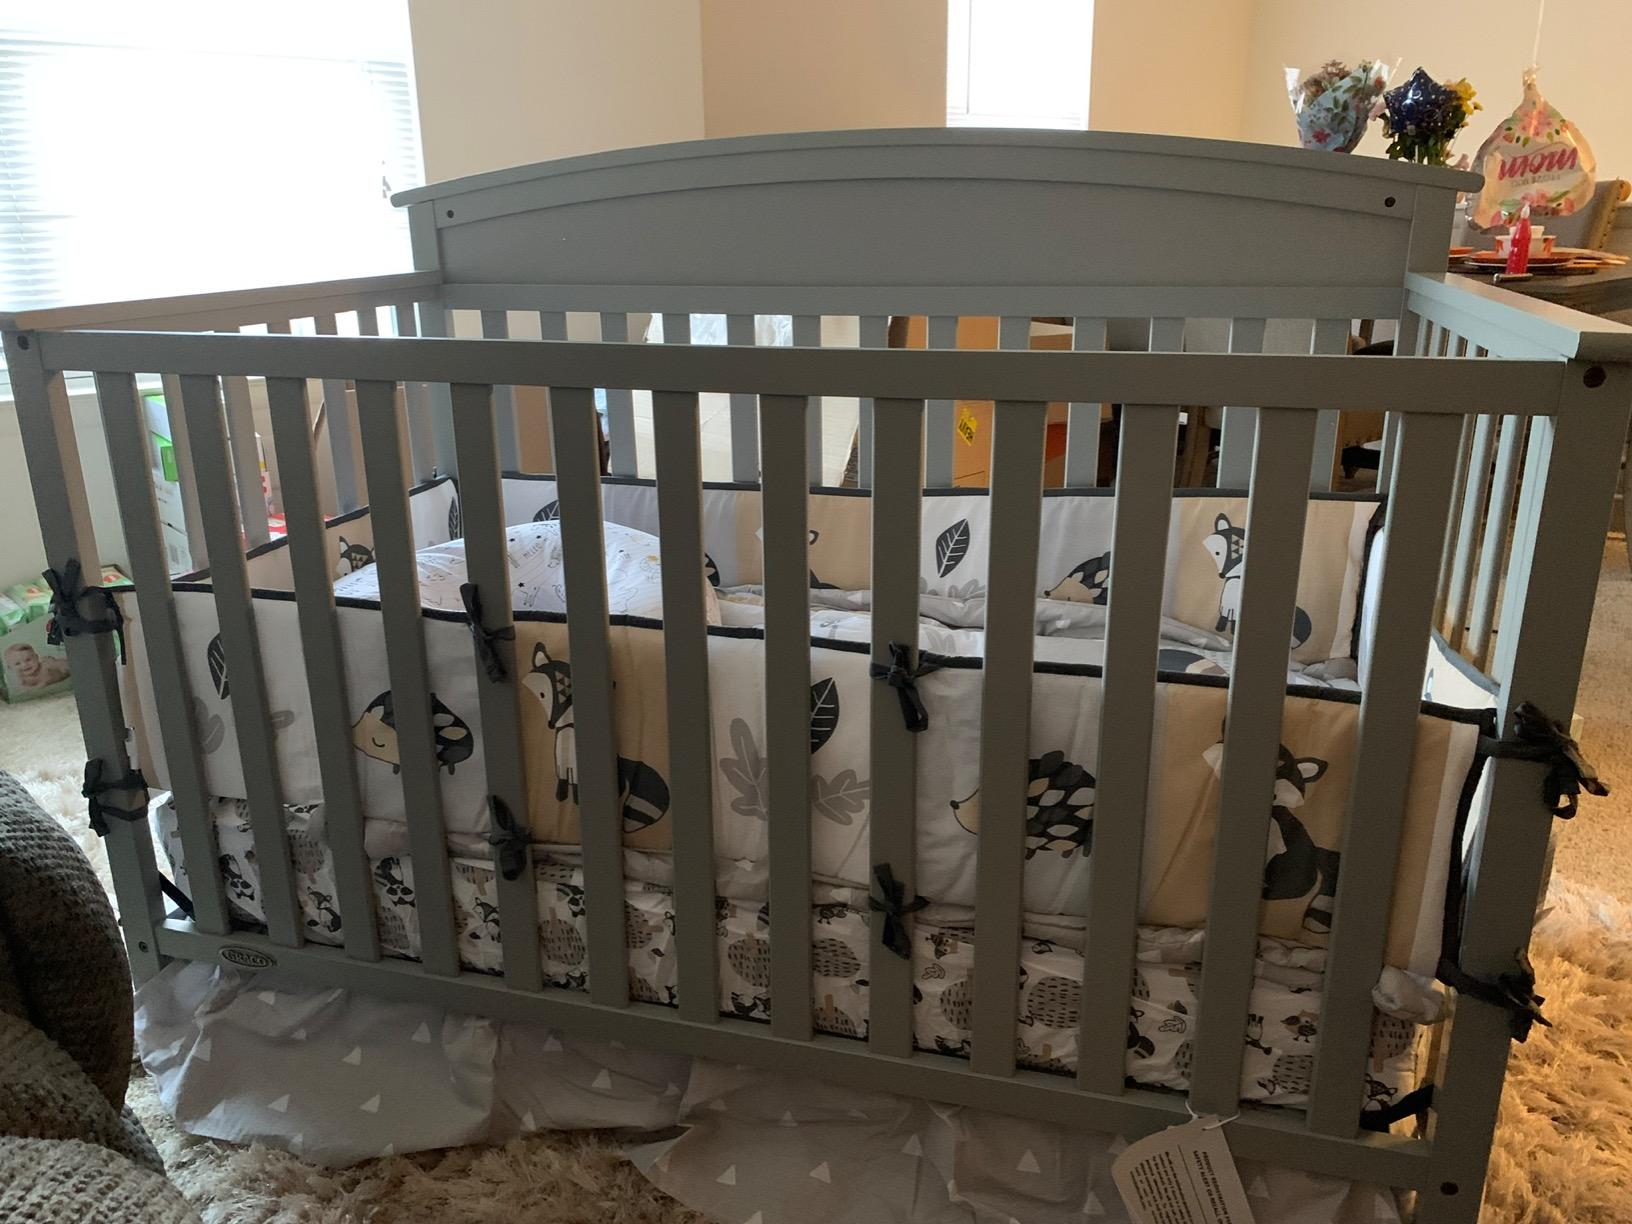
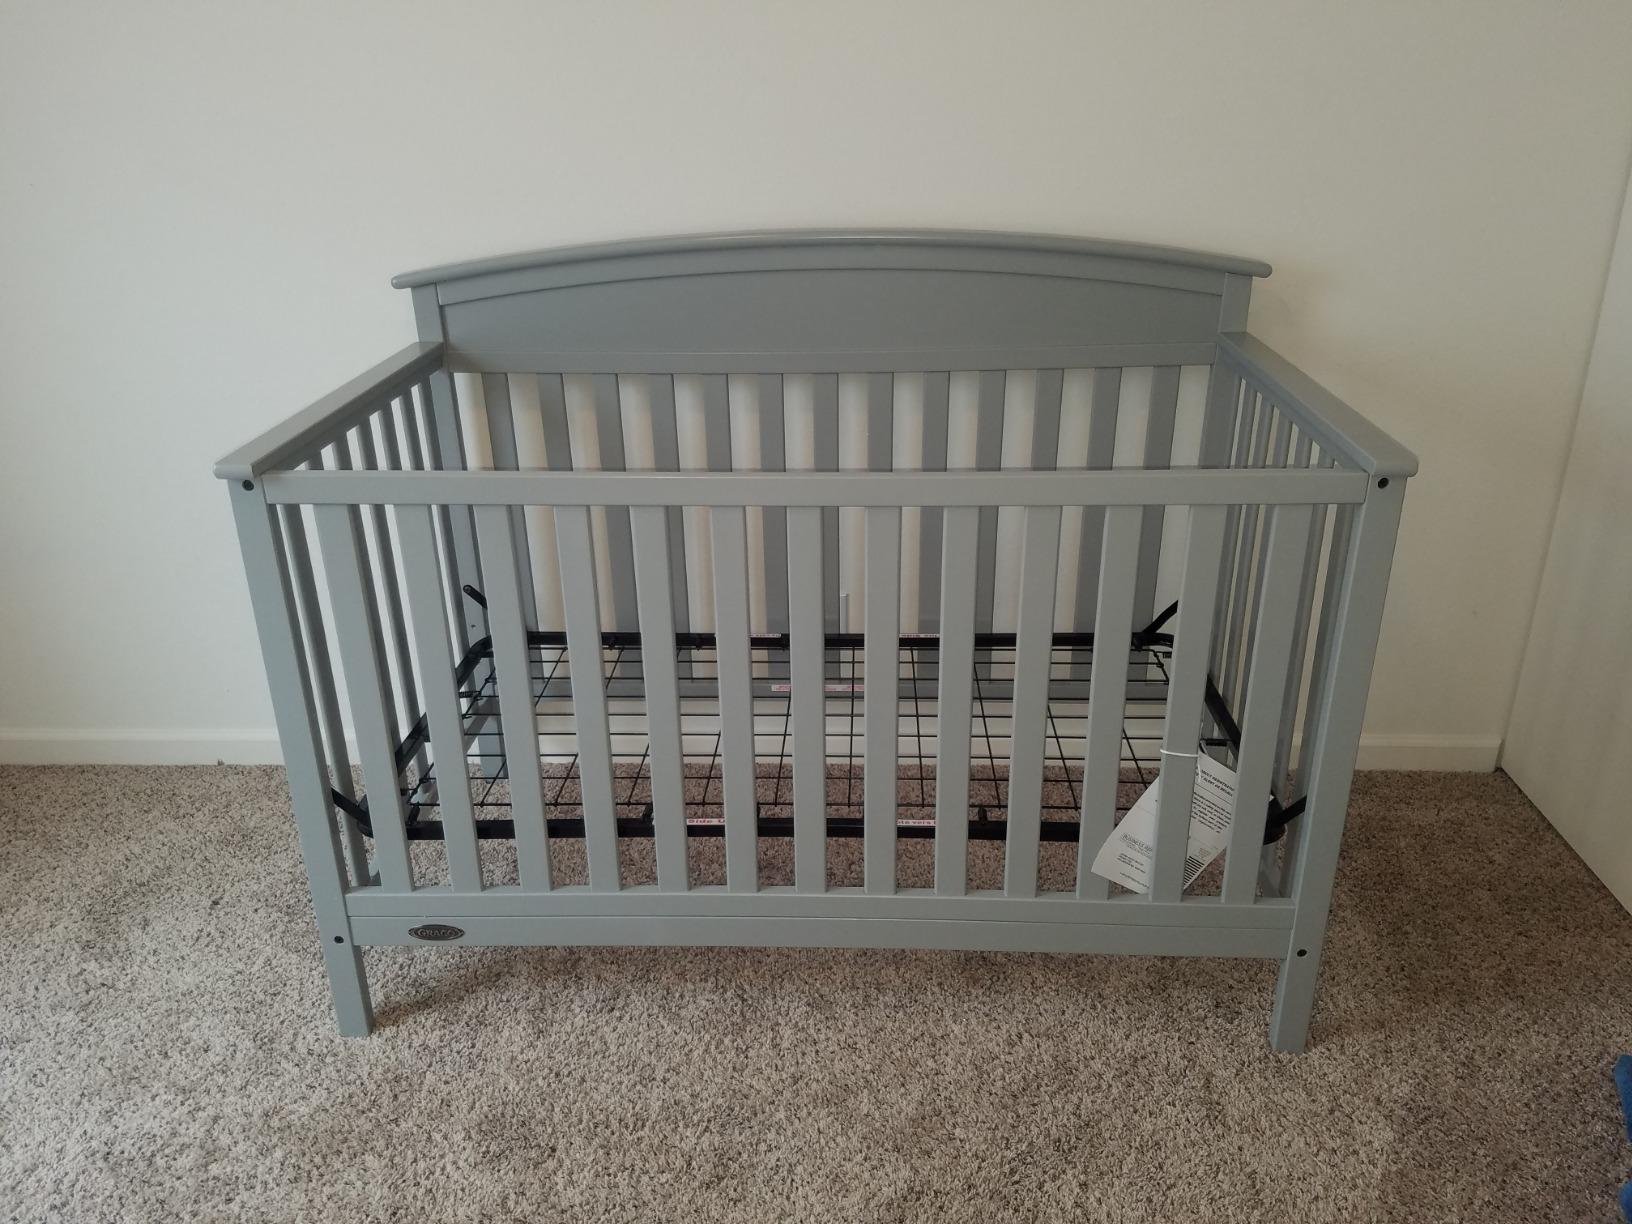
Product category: products_crib
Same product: yes